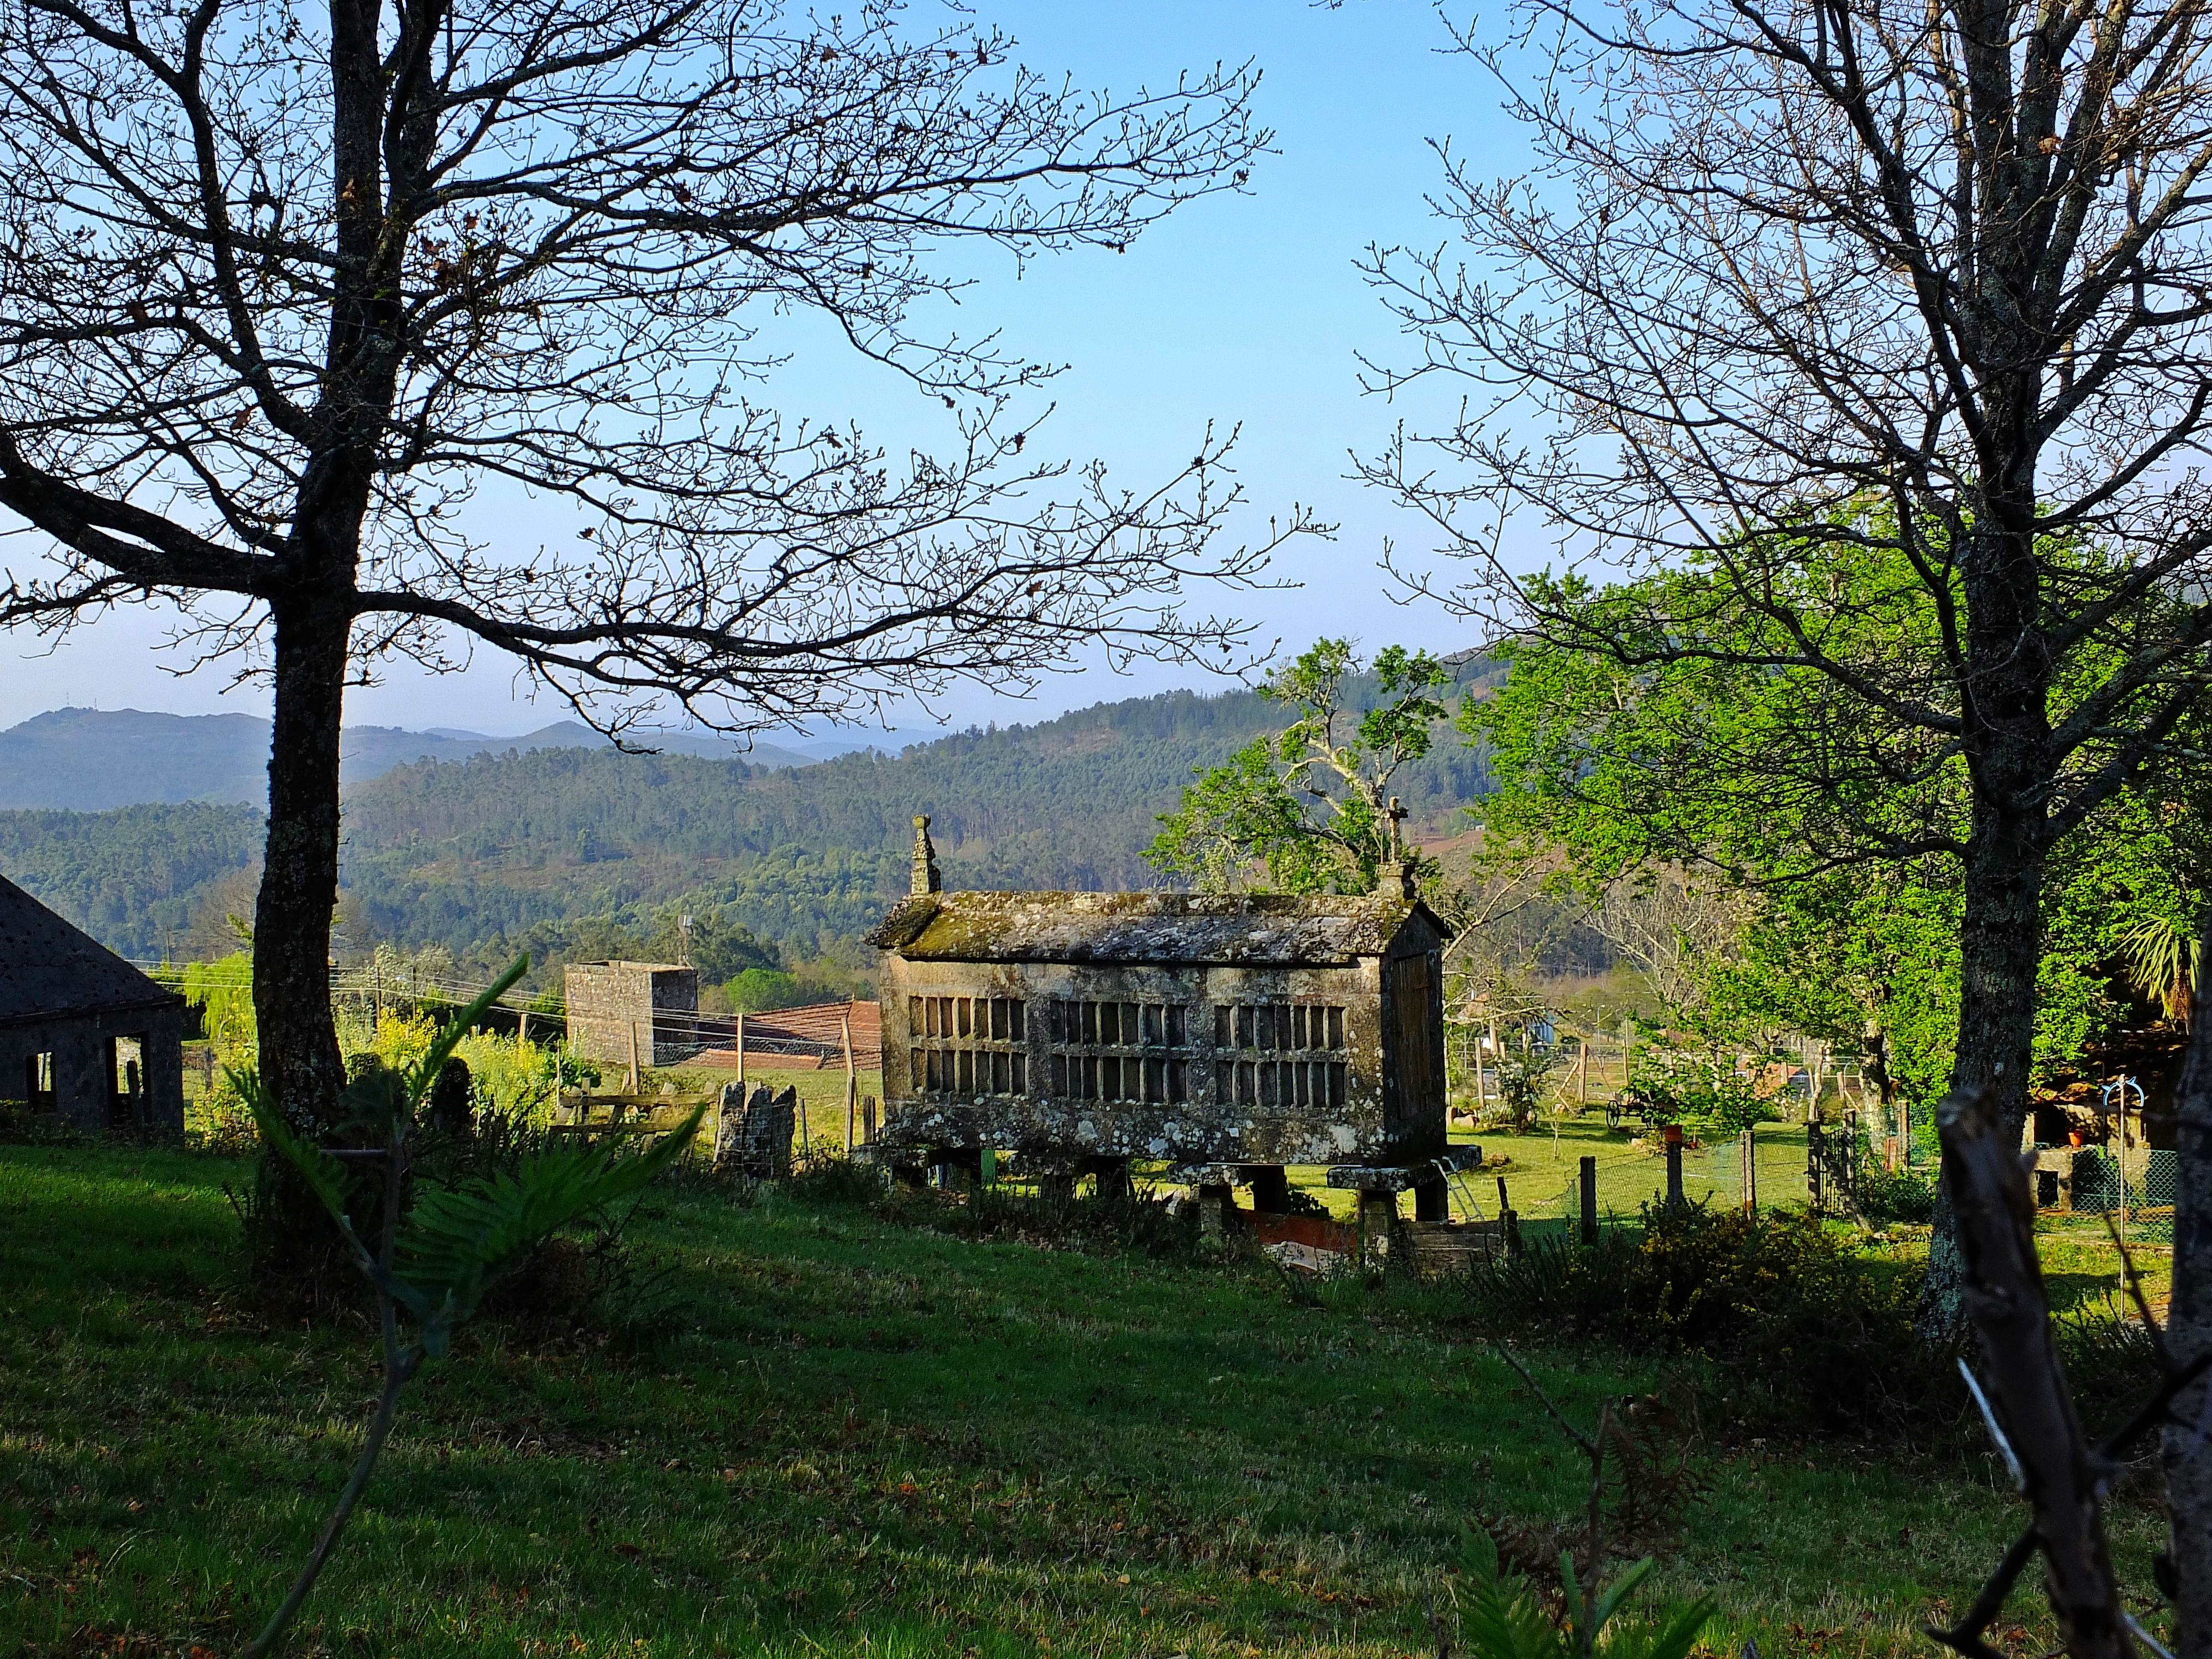
tree, farm, flower, building, village, spain, ruins, galicia, pontevedra, estate, espana, ggl1, gaby1, cotobade, fujifilmxs1, canastros, horreos, rural area, pontevedragaliciaespa a